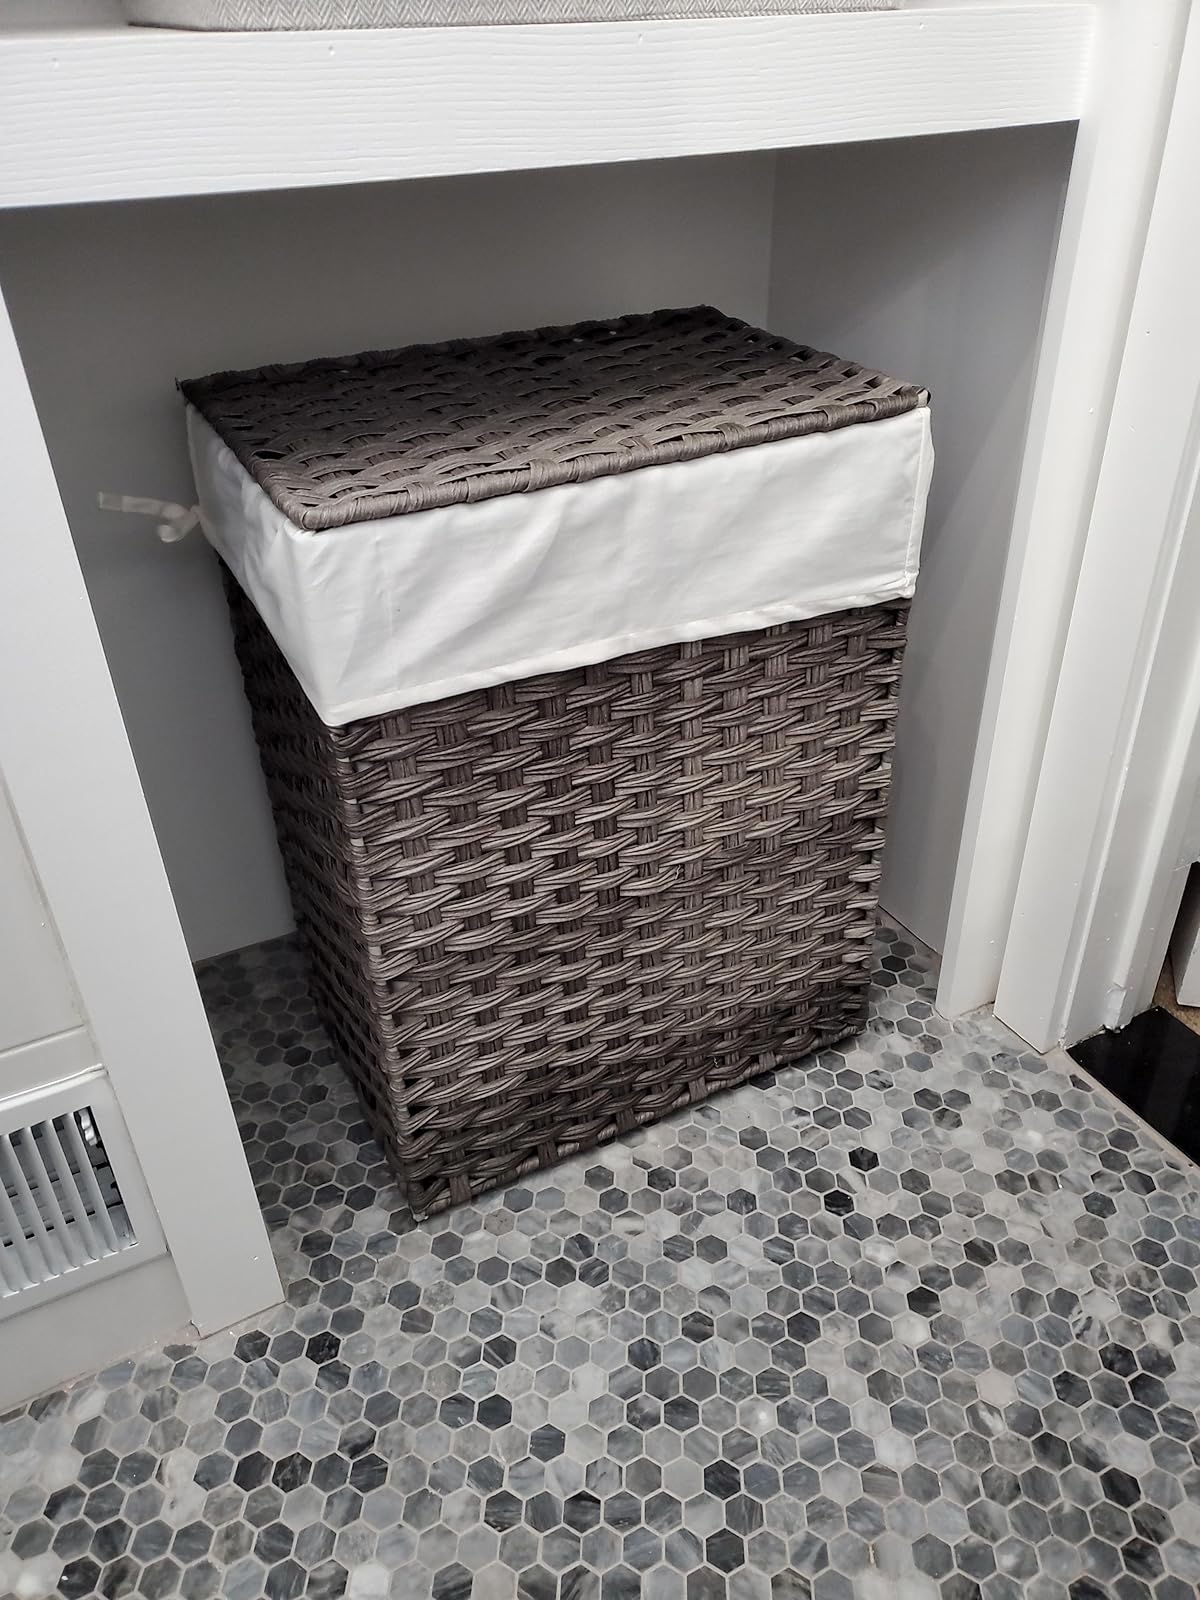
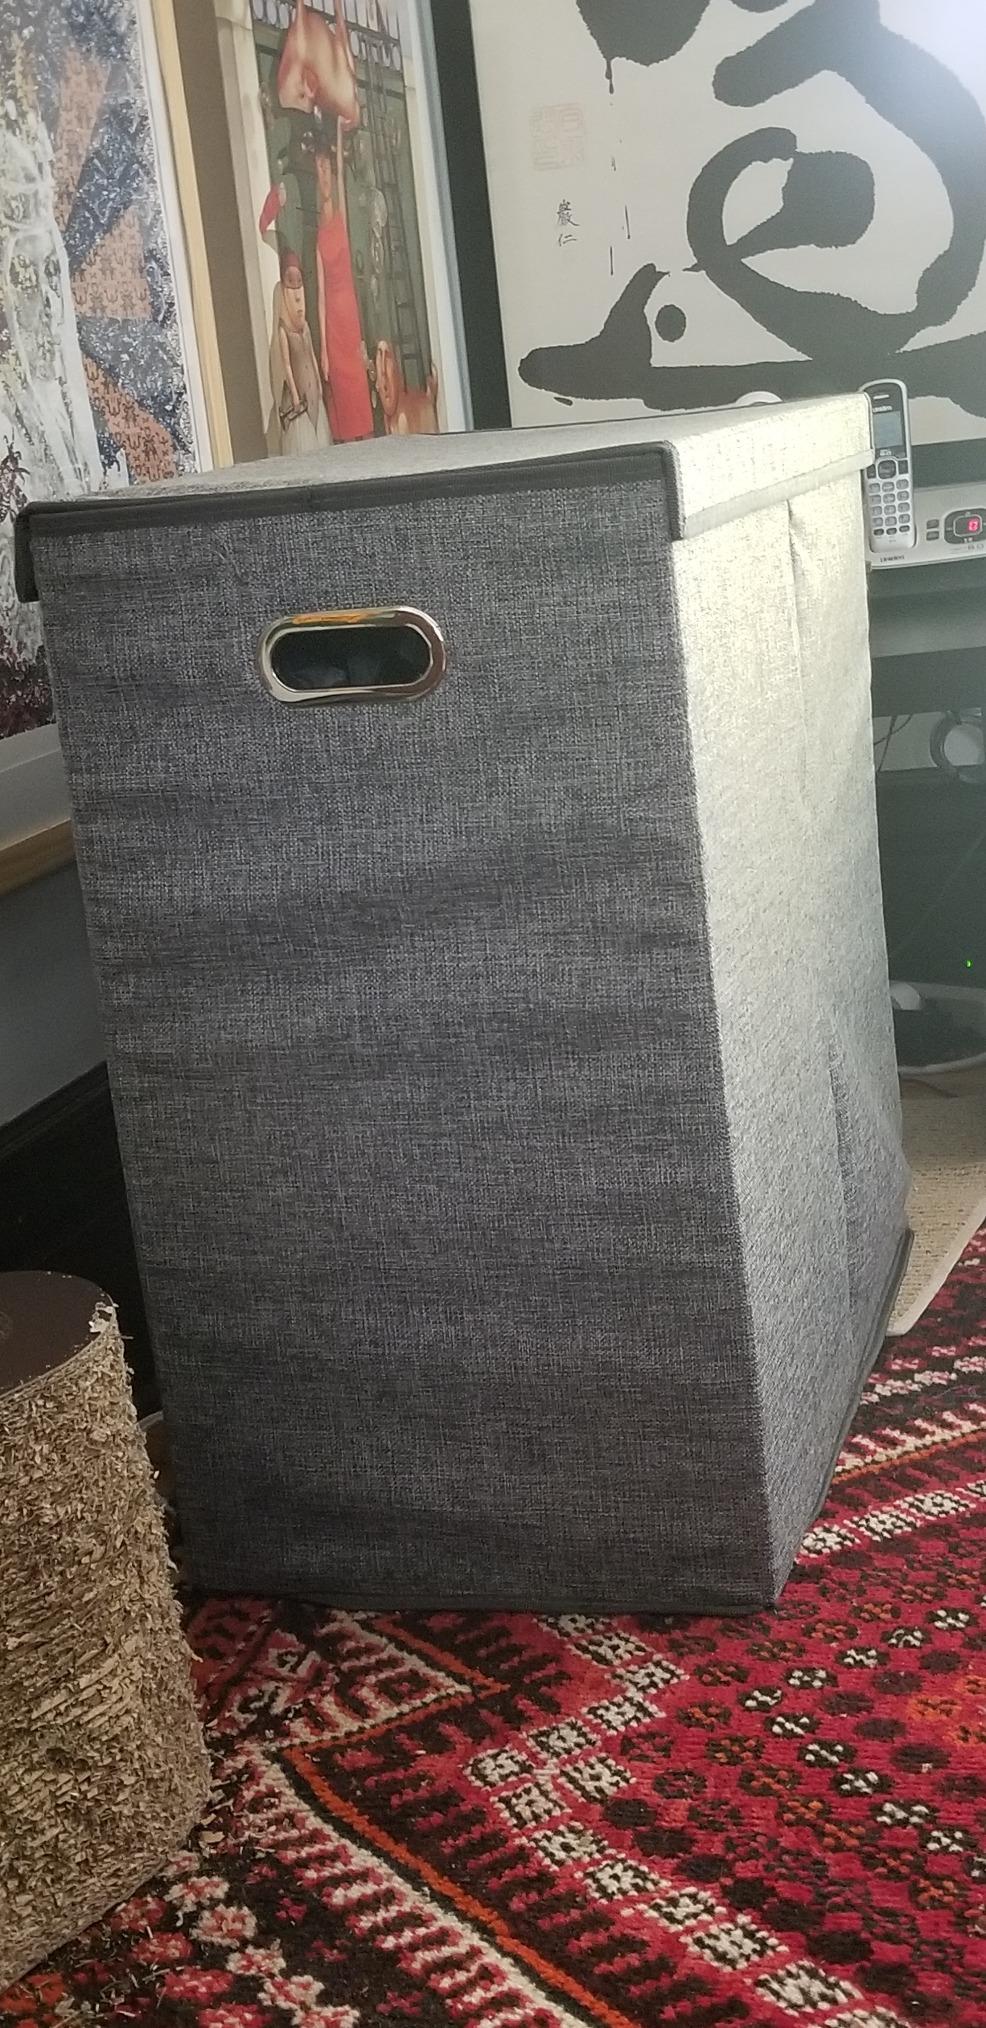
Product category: items_hamper
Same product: no